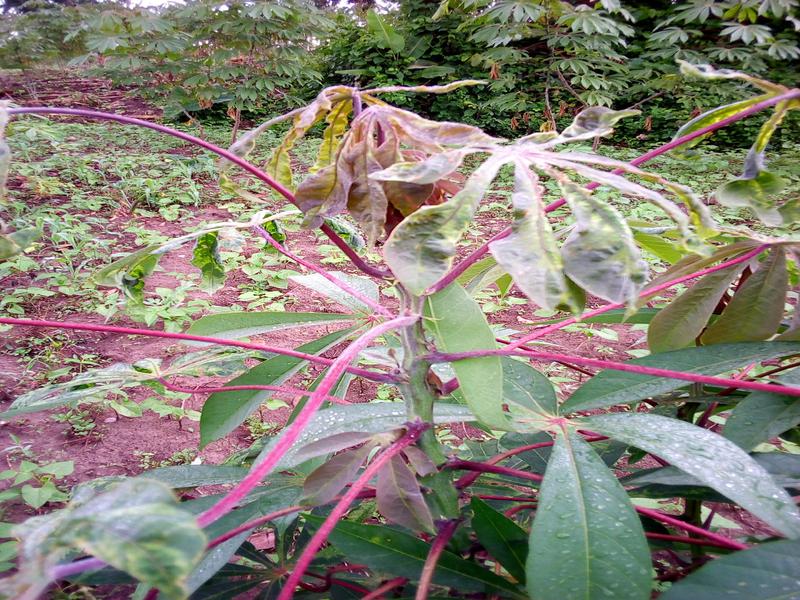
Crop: cassava
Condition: mosaic_disease